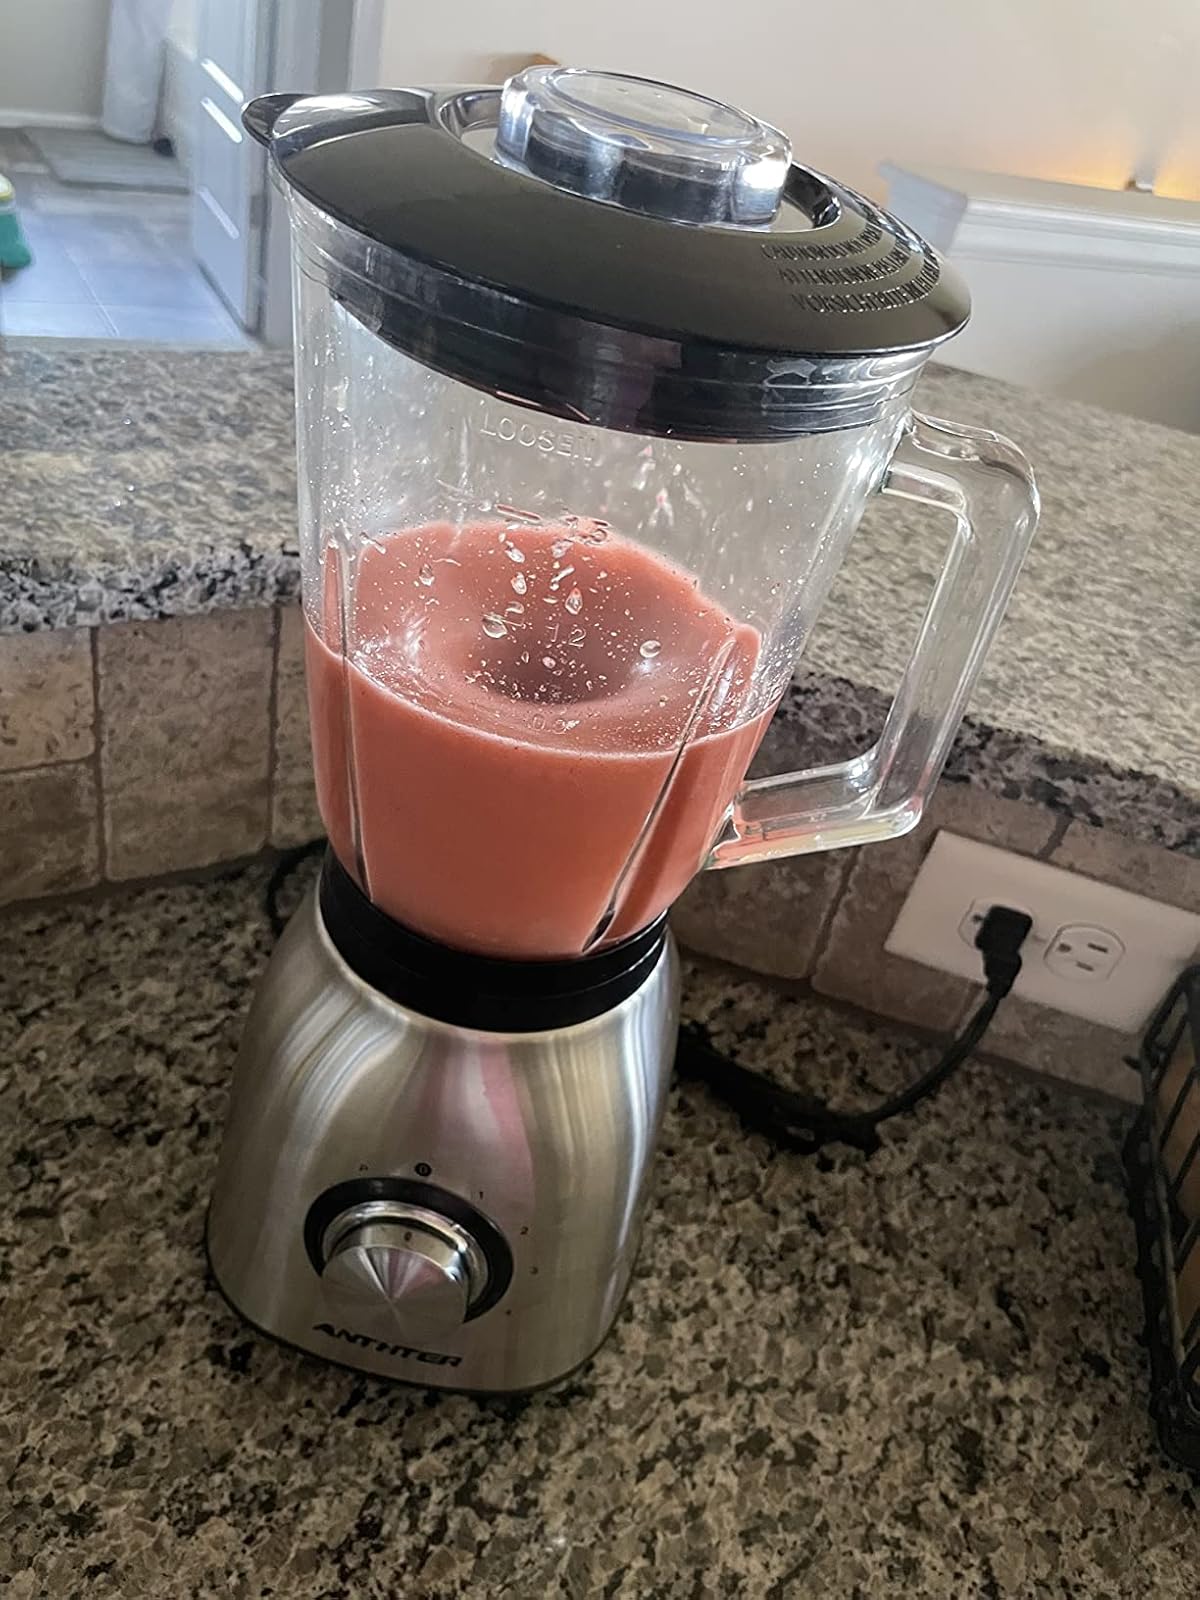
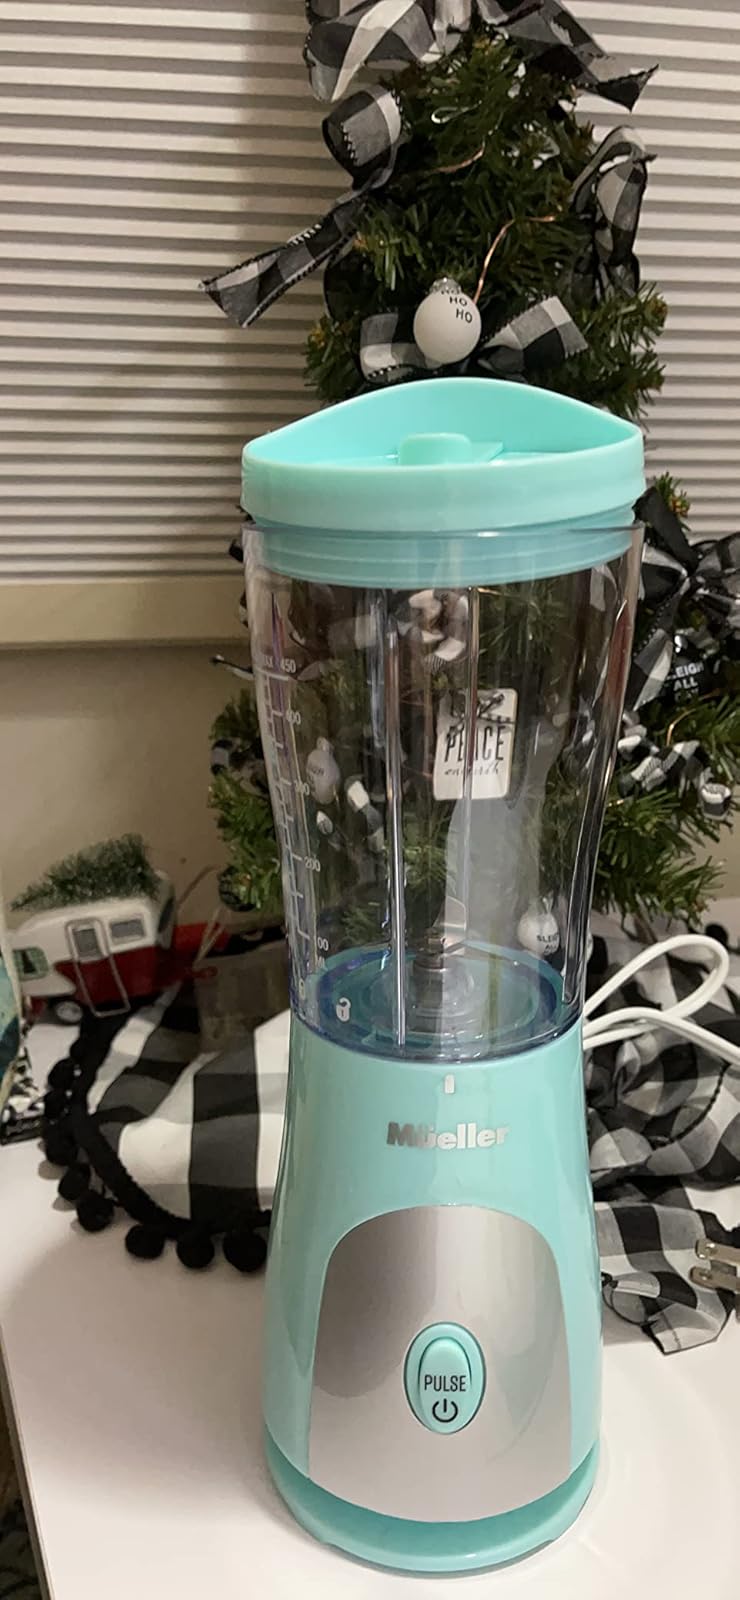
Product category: items_blender
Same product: no